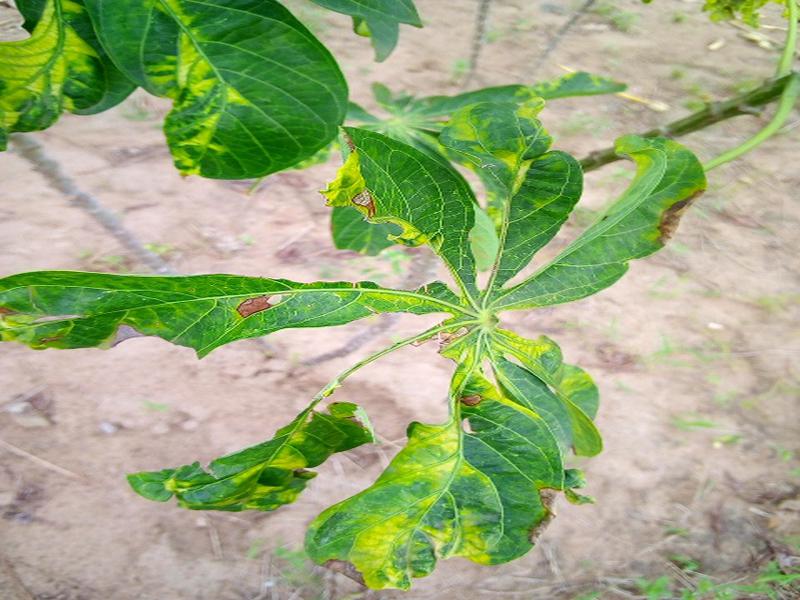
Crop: cassava
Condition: mosaic_disease